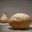
Label: pear